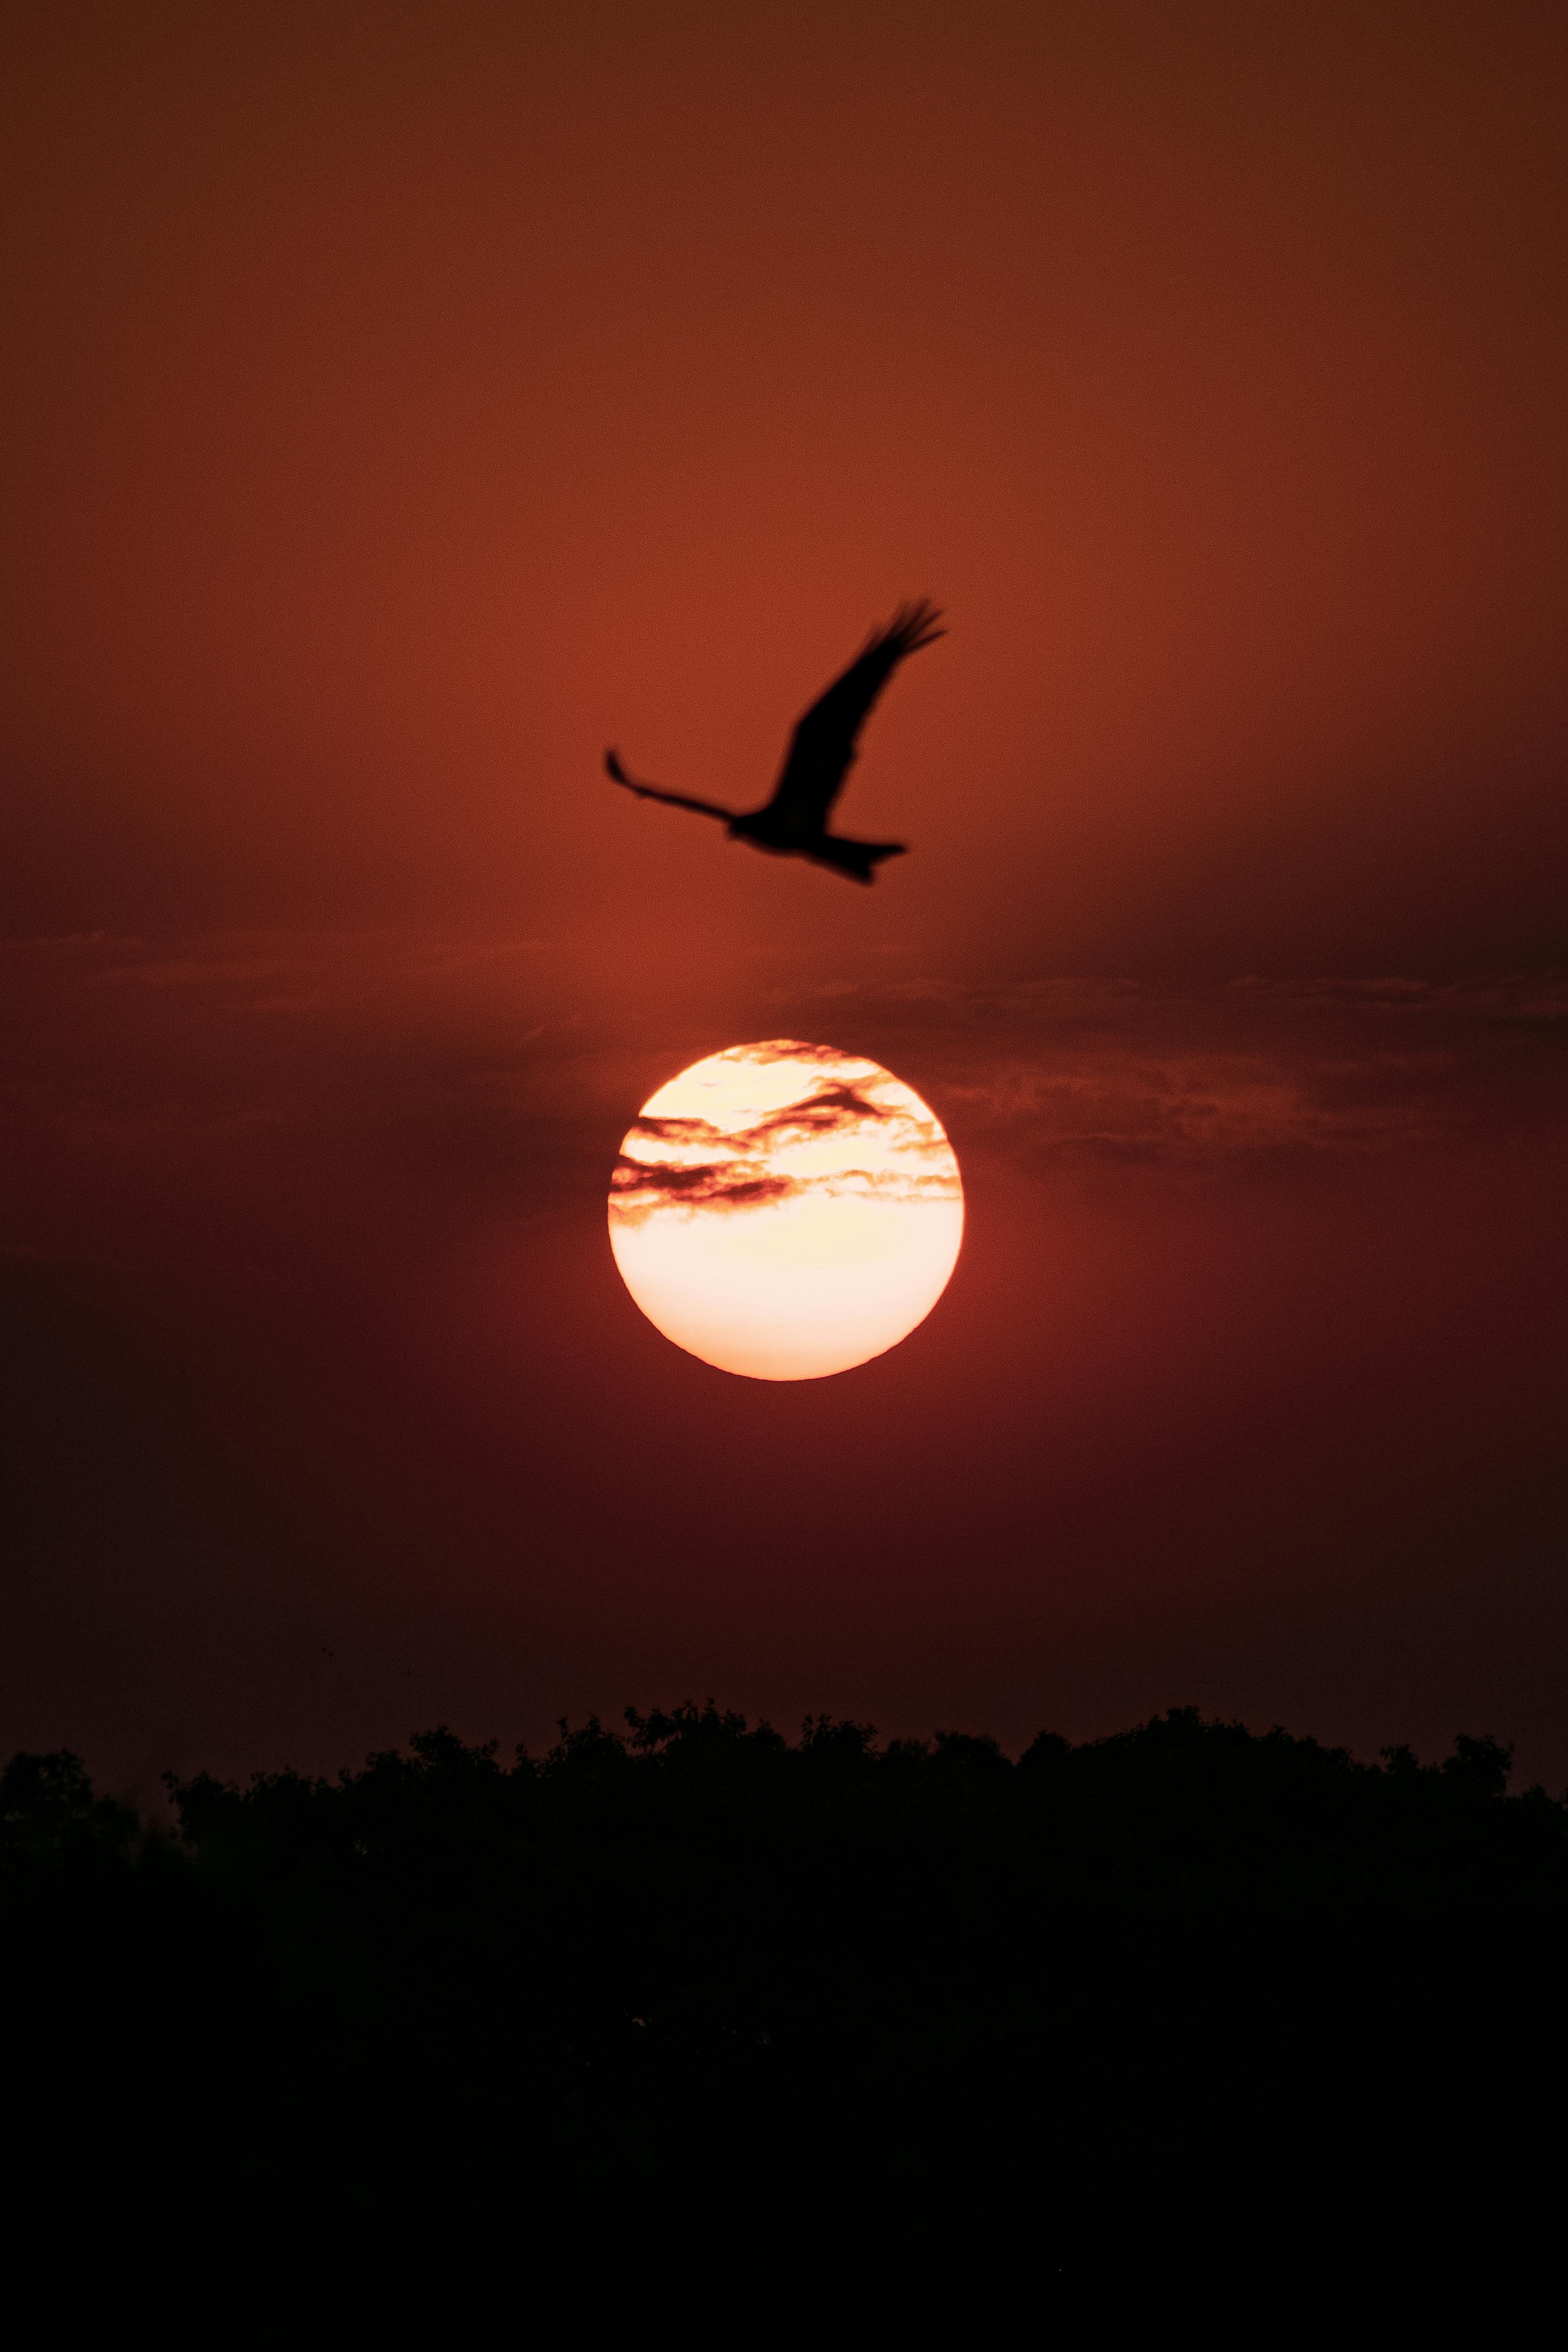
natural, sky, bird, cloud, atmosphere, ecoregion, afterglow, orange, dusk, red sky at morning, sunlight, sunrise, sunset, astronomical object, body of water, tree, horizon, sun, heat, calm, natural landscape, seabird, wing, backlighting, dawn, landscape, wildlife, evening, ocean, flight, moon, silhouette, grassland, sea, charadriiformes, cumulus, tropics, air travel, animal migration, coast